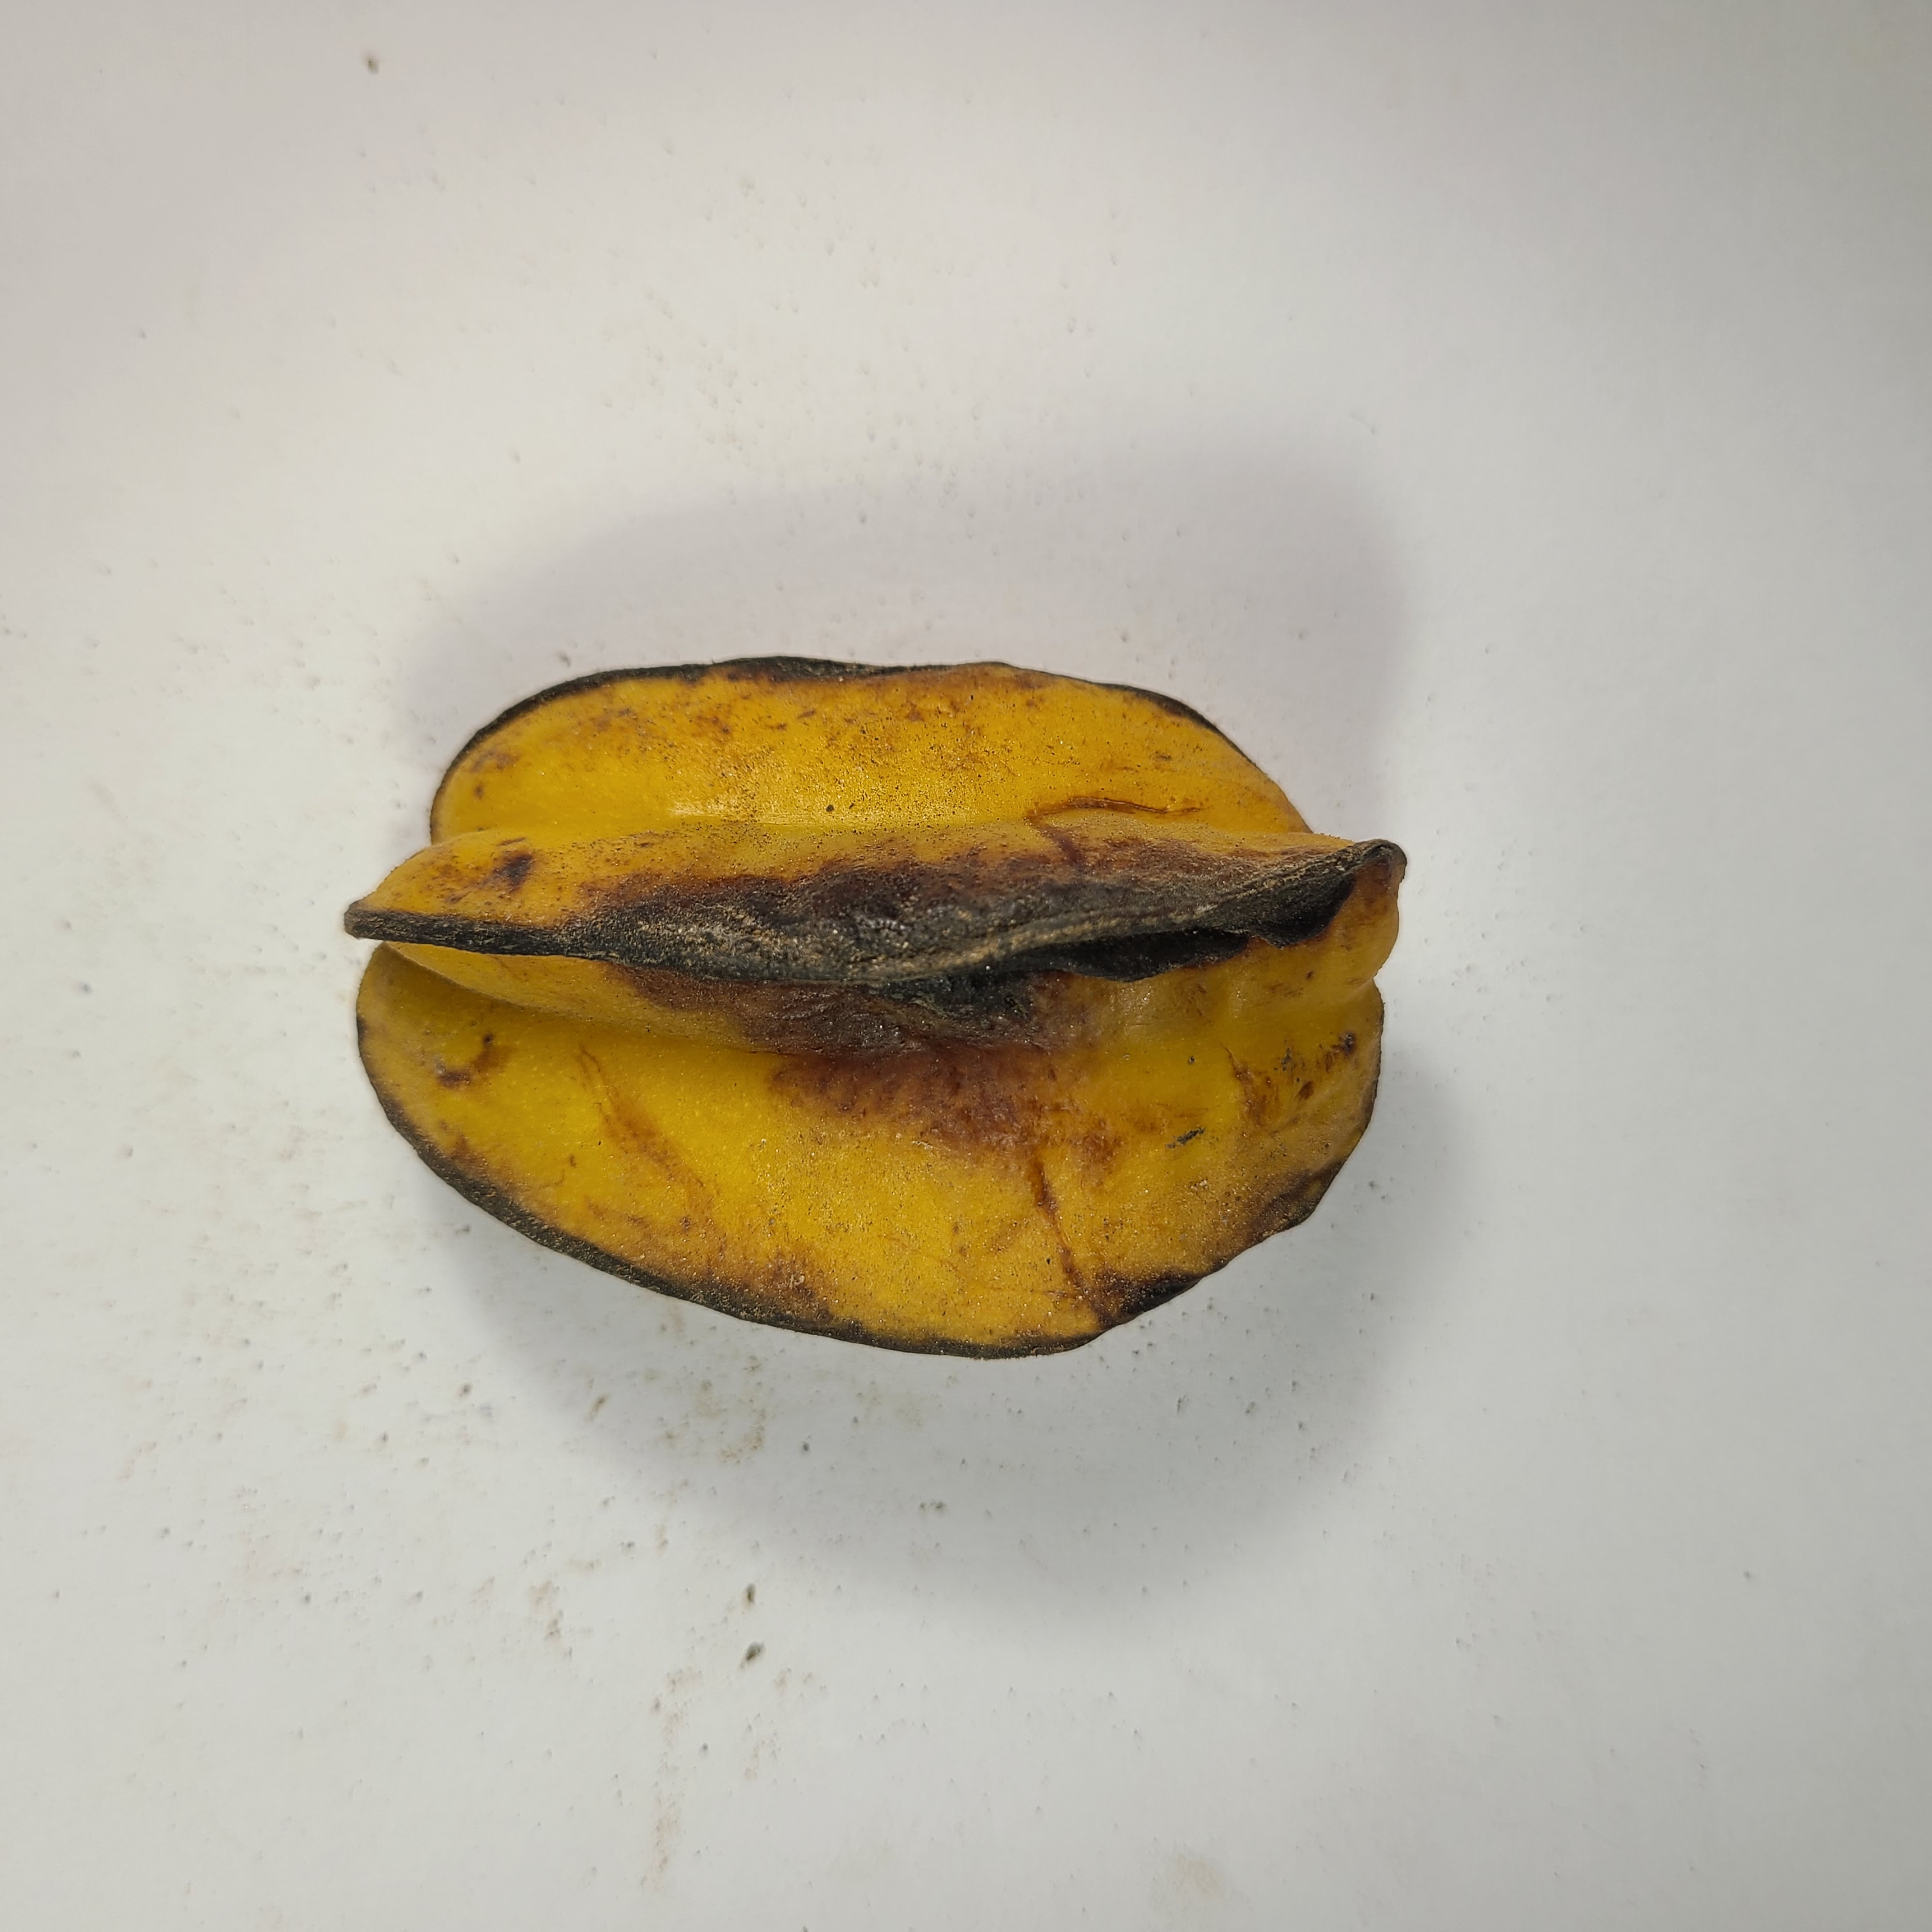
Label: Unhealthy Fruits